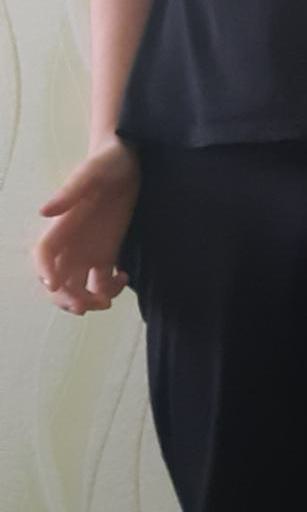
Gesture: no_gesture